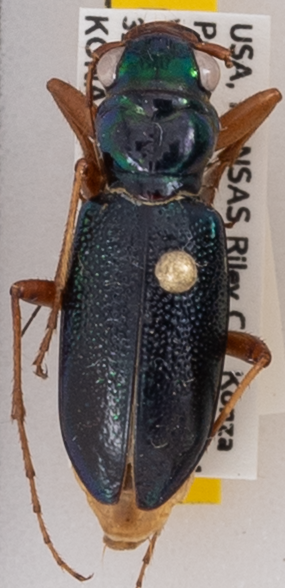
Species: Tetracha virginica
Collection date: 2022-08-31
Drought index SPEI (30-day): -1.22
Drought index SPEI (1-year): -0.372
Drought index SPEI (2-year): -0.32